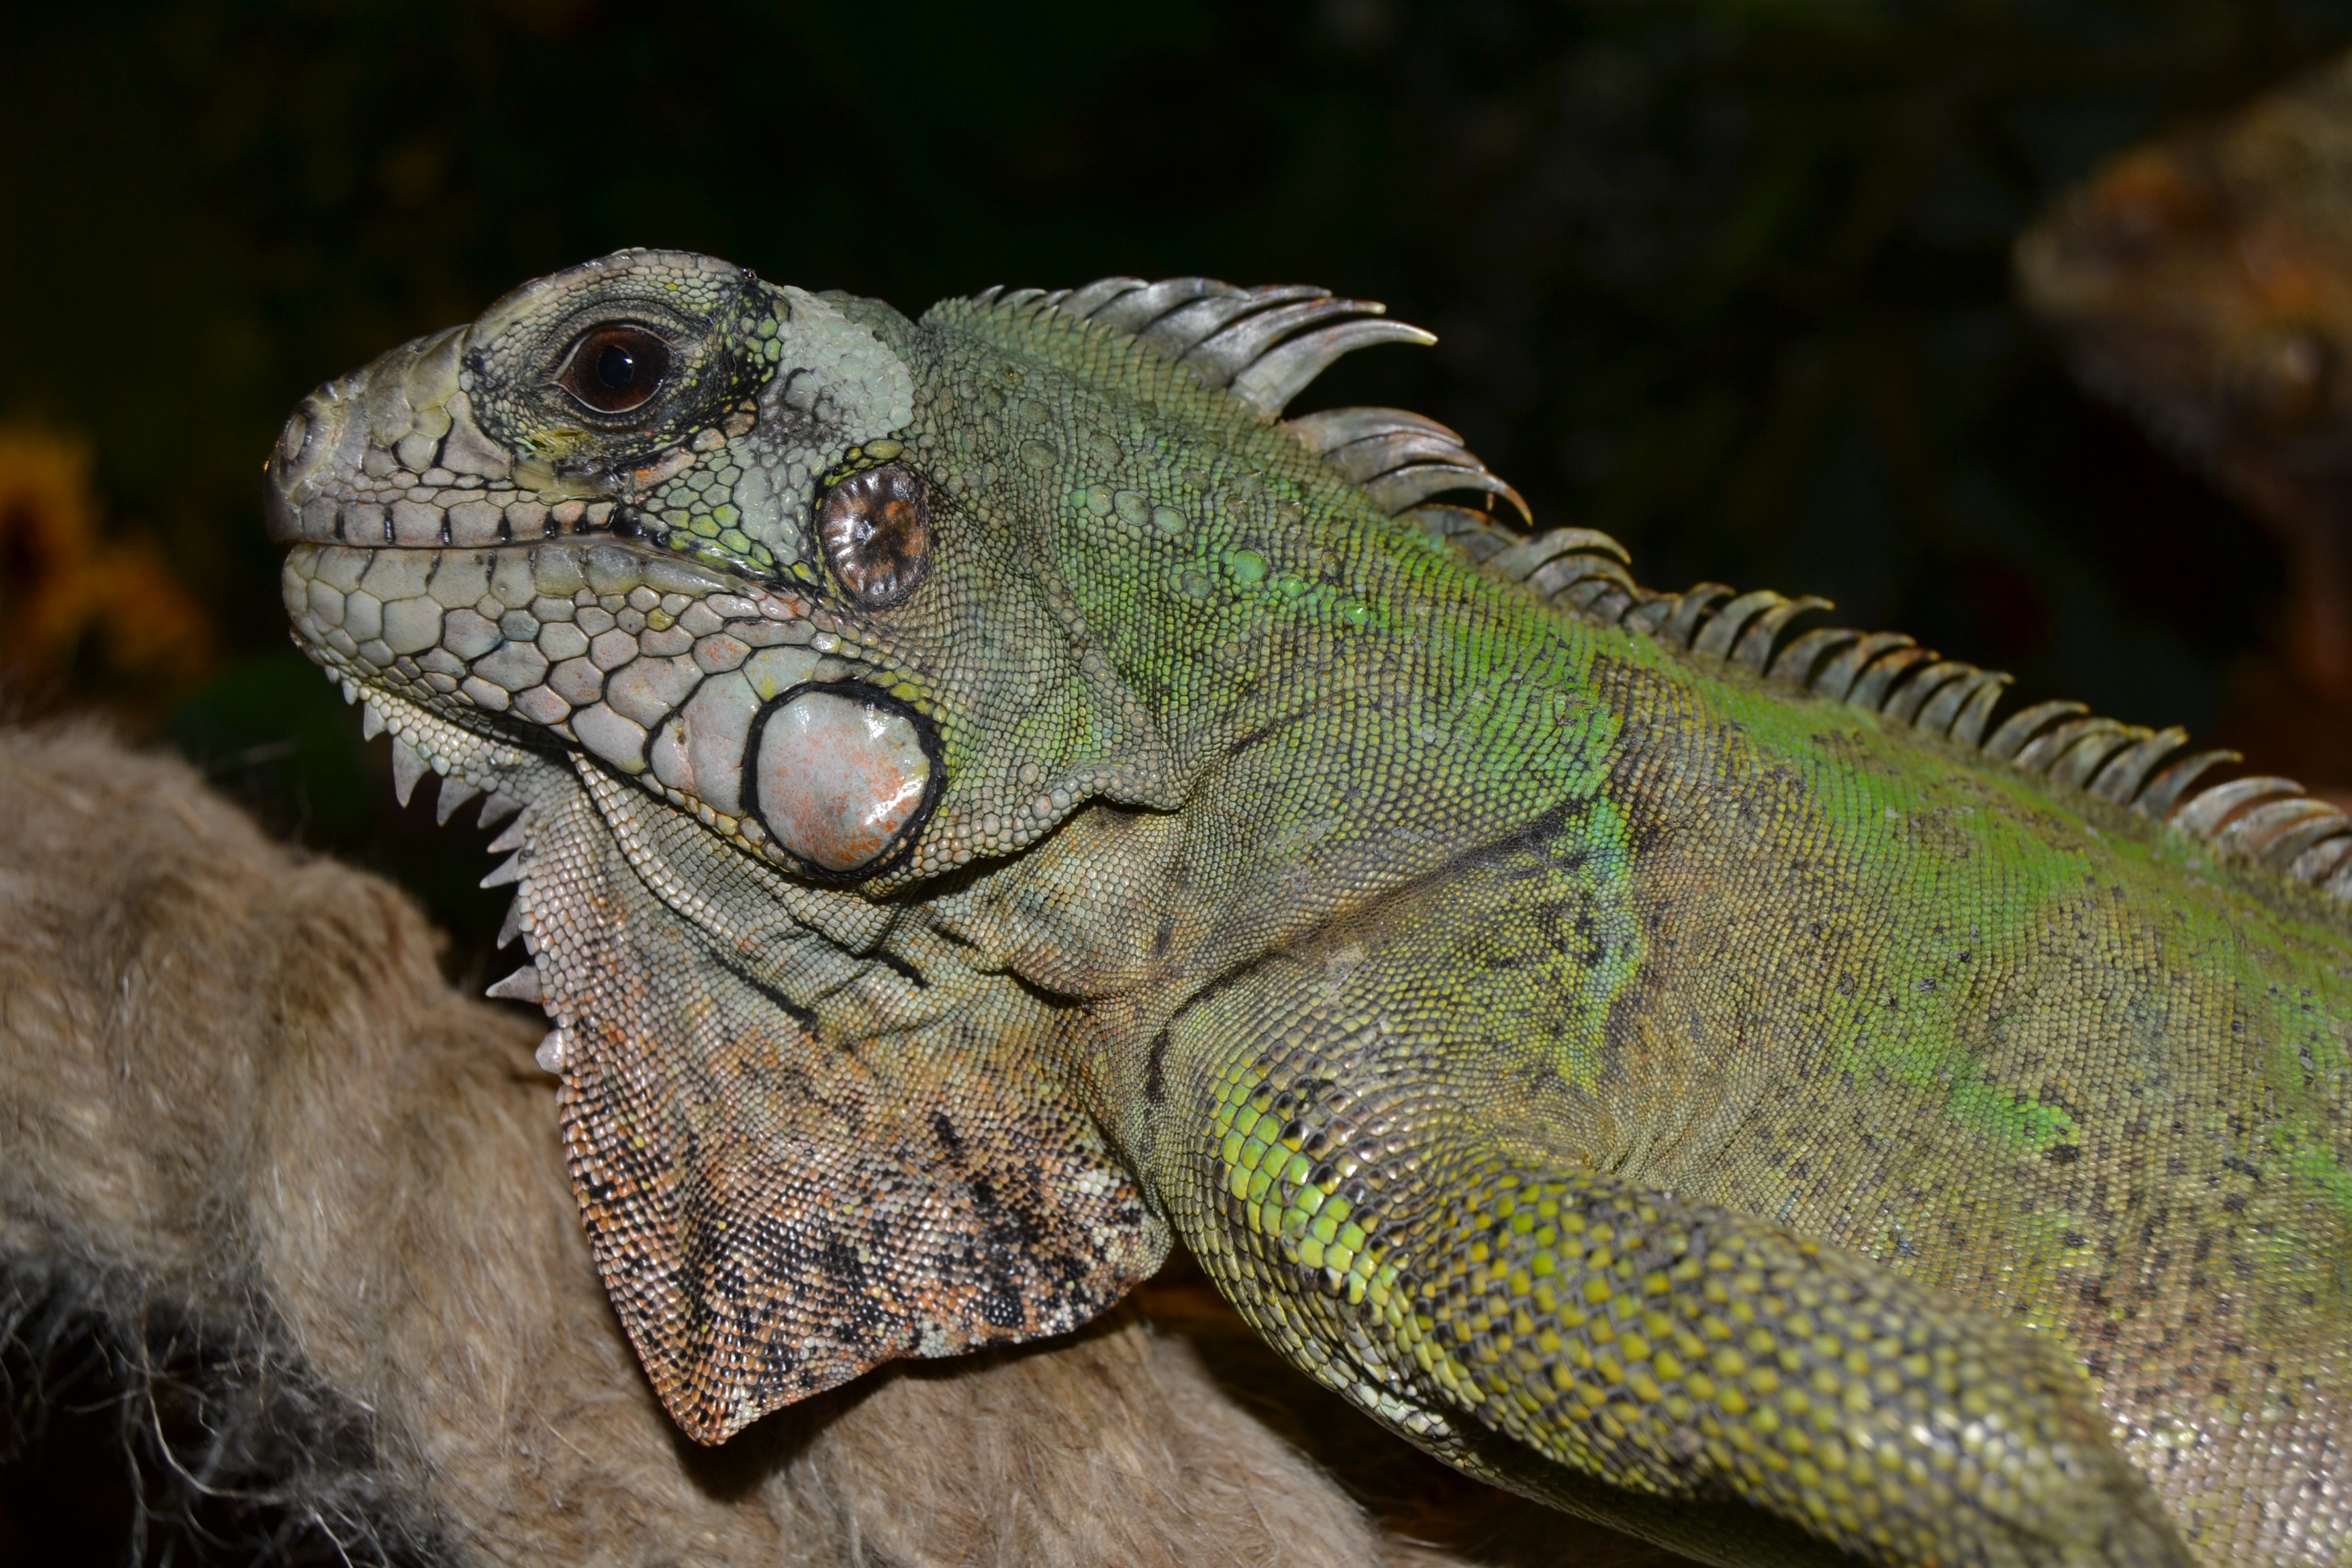
animal, wildlife, green, reptile, close, iguana, fauna, lizard, green lizard, vertebrate, creature, terrarium, iguania, lacerta, agamidae, agama, scaled reptile, lacertidae, african chameleon